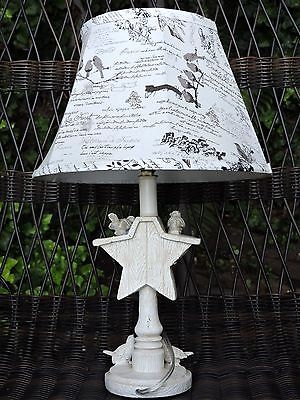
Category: lamp